Łódź University of Technology

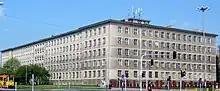
Faculty of Material Technologies and Textile Design

The Faculty of Chemistry is one of the faculties of Lodz University of Technology educating in the field of chemical science and technology.